Aleijda Wolfsen

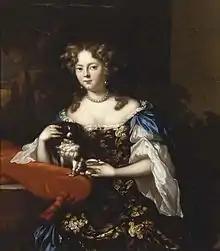
Seated woman in a flower brocade dress with a King Charles Spaniel and seashell with landscape beyond

Aleijda Wolfsen (22 October 1648 – 25 August 1692), was a Dutch Golden Age painter.